Airbus A330

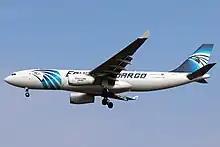
The first A330-200P2F was delivered to Egyptair Cargo on 3 August 2018, with no bulge at the front of the aircraft like the A330-200F.

Airbus announced in February 2011 that it intended to raise production rates from seven-and-a-half/eight per month to nine per month in 2012, and ten in 2013. Production increased to ten aircraft per month in April 2013, the highest for any Airbus wide-body aircraft. In 2012, Airbus expected the A330 to continue selling until at least 2020, with the A350-900 expected to replace the A330-300.